Scottish National Antarctic Expedition

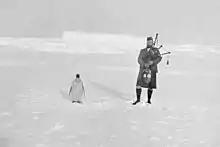
Piper Gilbert Kerr alongside a penguin, March 1904

On 9 March 1904, "Scotia" reached its most southerly latitude of 74°01'S. At this point, the ship was held fast in the pack ice, and the prospect loomed of becoming trapped for the winter. It was during this period of inactivity that bagpiper Gilbert Kerr was photographed playing the bagpipes to a penguin. On 13 March the ship broke free and began to move slowly north-eastward under steam. Throughout this part of the voyage a regular programme of depth soundings, trawls, and sea-bottom samples provided a comprehensive record of the oceanography and marine life of the Weddell Sea.